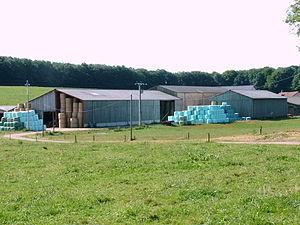
L'abbaye Sainte-Marie-de-la-Pierre-qui-Vire située dans la commune de Saint-Léger-Vauban, dans l'Yonne, est une abbaye bénédictine fondée en 1850 par le révérend père Jean-Baptiste Muard.
La boule des moines est un fromage français. Il est fabriqué depuis 1920 par les moines de l'abbaye bénédictine de Sainte-Marie-de-la-Pierre-qui-Vire, au sud de l'Yonne, dans le Morvan. Depuis 1988, l'exploitation de la ferme proche de l'abbaye et la production du fromage sont confiées à des agriculteurs.